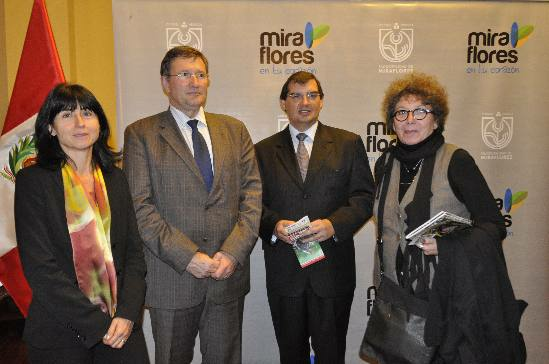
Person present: Yes